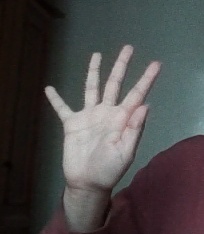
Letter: sheen